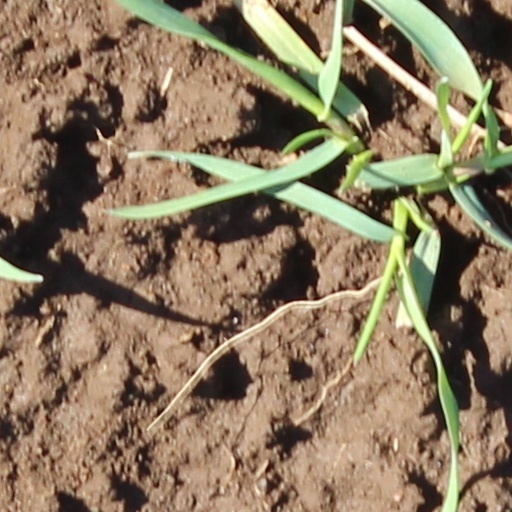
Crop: wheat